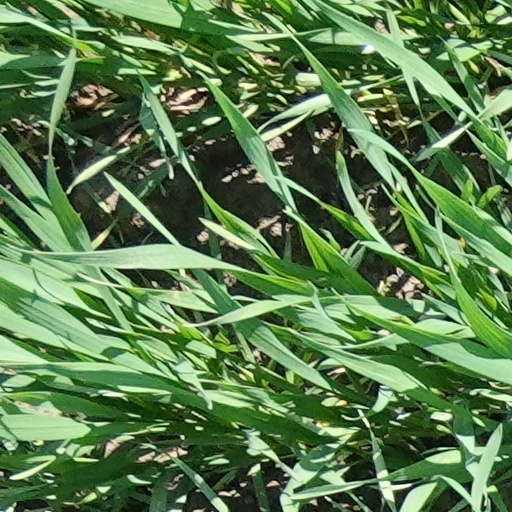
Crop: wheat